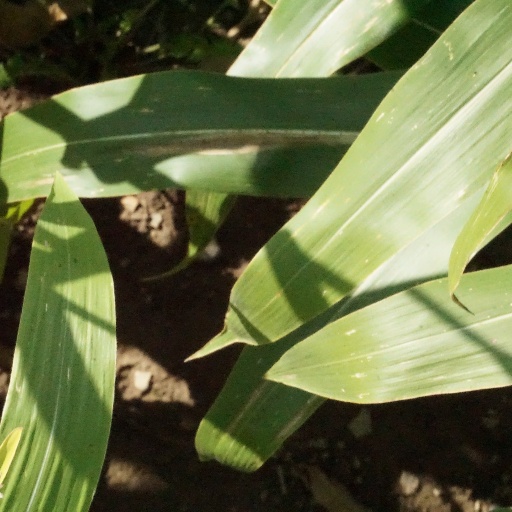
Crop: maize; corn